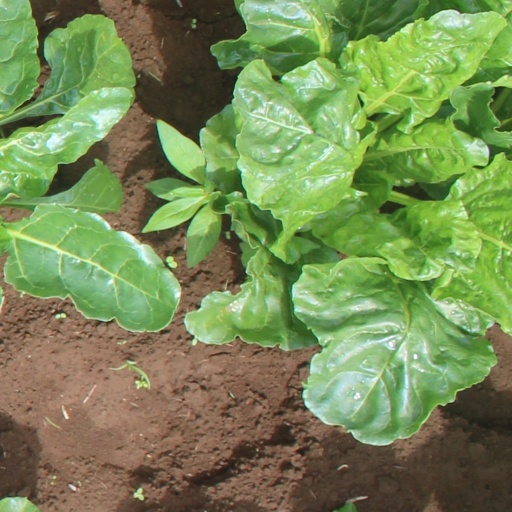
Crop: sugar beet